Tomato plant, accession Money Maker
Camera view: vertical (180 deg); turntable rotation: 330 degrees
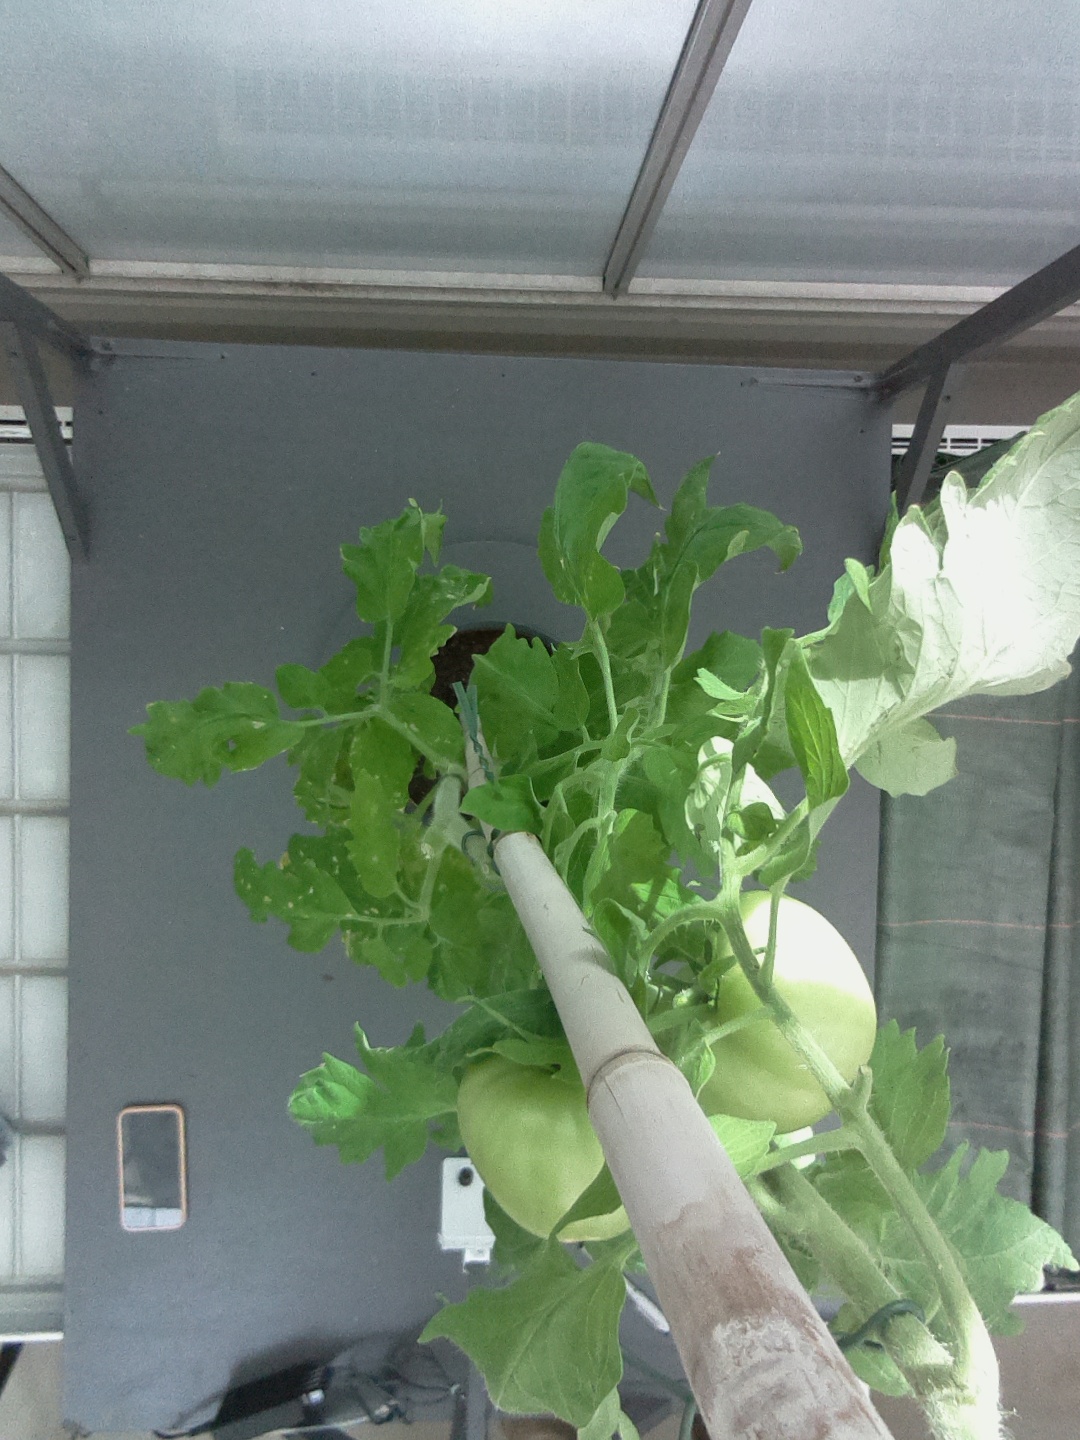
BBCH growth stage 79: 90% -100% of final fruit size